Herman de Coninck

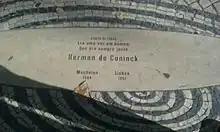
Herman de Coninck Plaque in Lisbon. Reads, "Fairy Tale. Once upon a time there was a man who was always just."

While on his way to a literary colloquium with several other Flemish and Dutch poets and writers (amongst them Hugo Claus, Anna Enquist and Gerrit Komrij), Herman de Coninck collapsed in the streets of Lisbon, Portugal on May 22, 1997. He died there at the age of 53 from a heart failure. A year later, his widow Kristien Hemmerechts wrote a very personal and biographical monologue entitled "Taal Zonder Mij" (1998).